List of Harvard College freshman dormitories

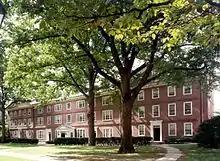
Straus Hall

Completed in 1974, Canaday Hall is the newest dormitory in Harvard Yard. Seen from the air, its seven buildings resemble a question mark. It is named after Ward M. Canaday, former president and major shareholder of Willys, manufacturer of Jeeps during World War II.